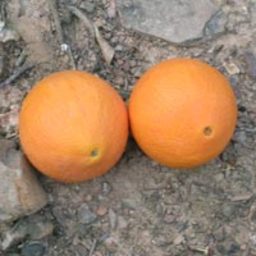
Label: Orange